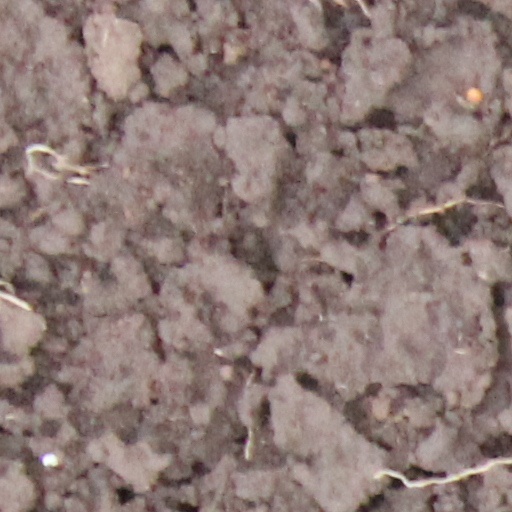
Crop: wheat